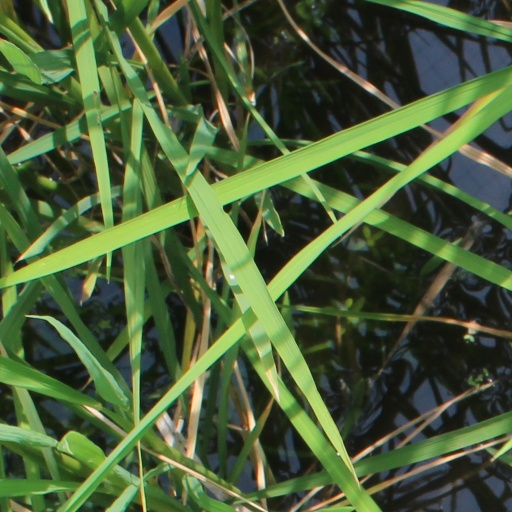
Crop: rice